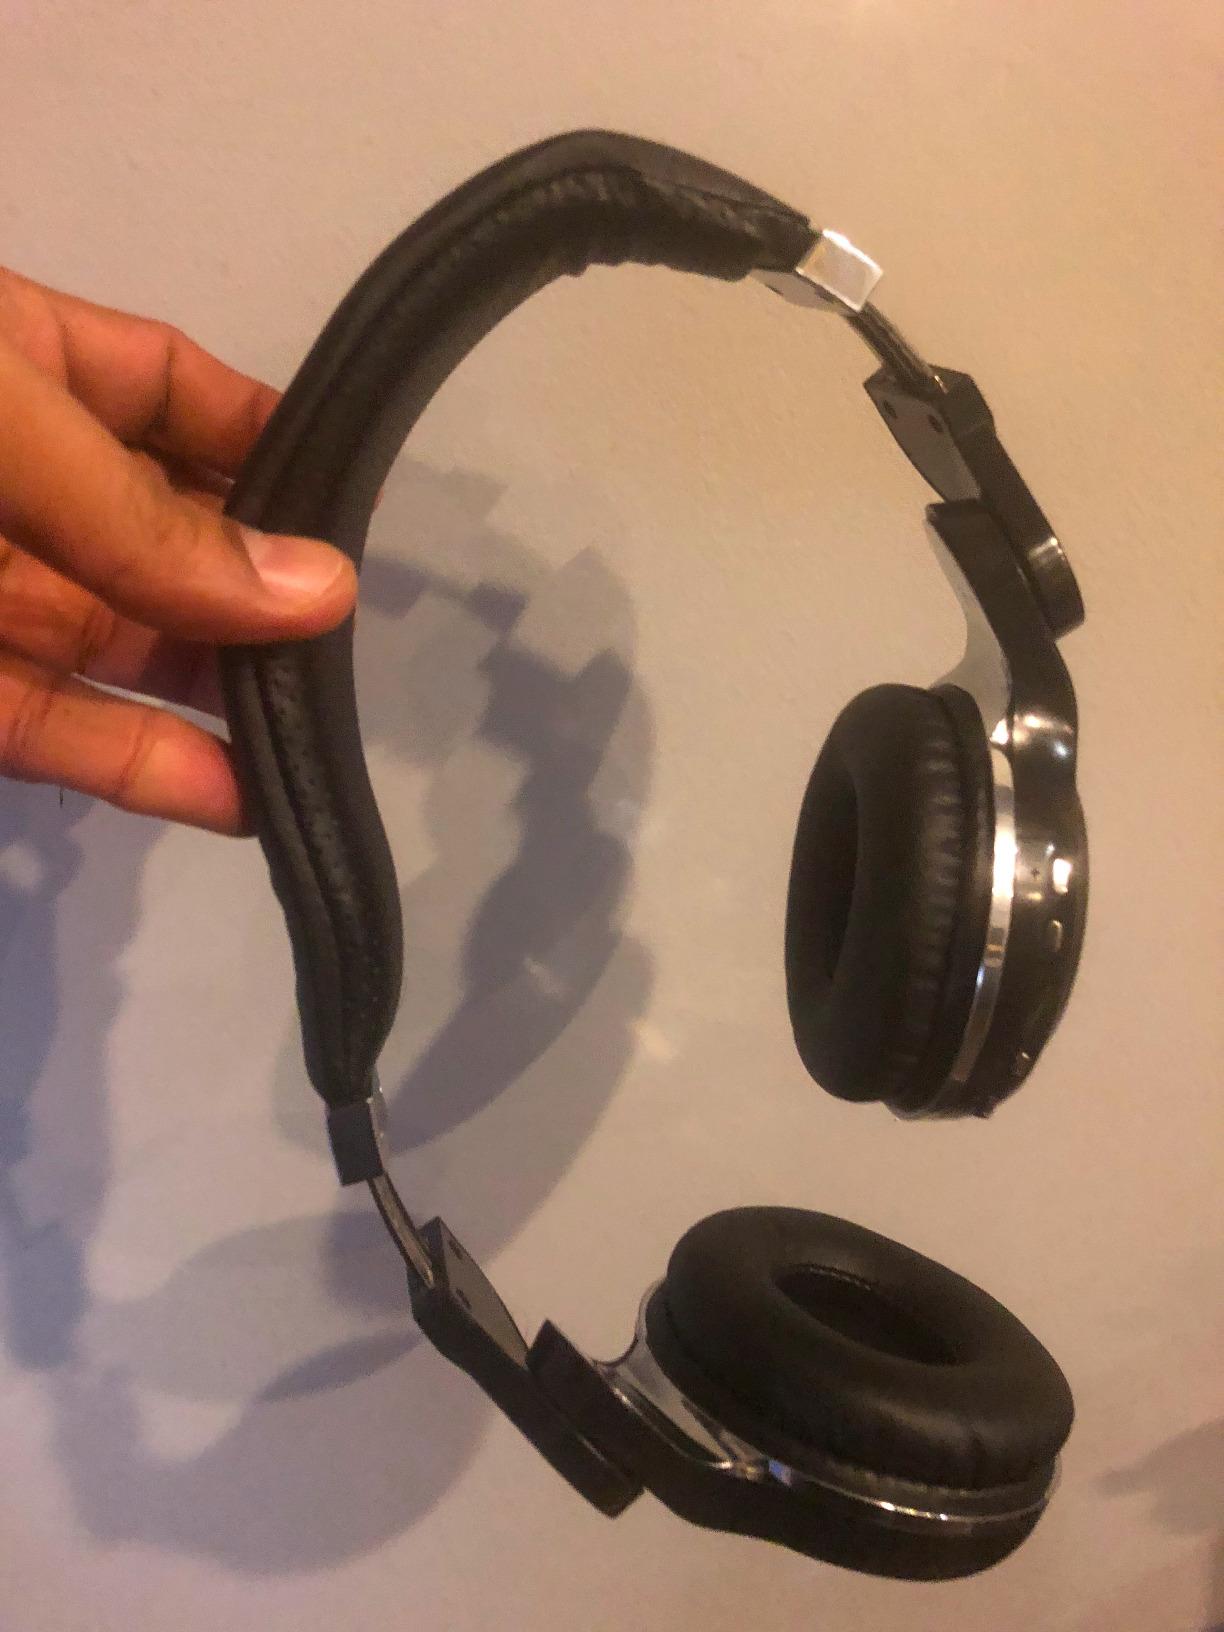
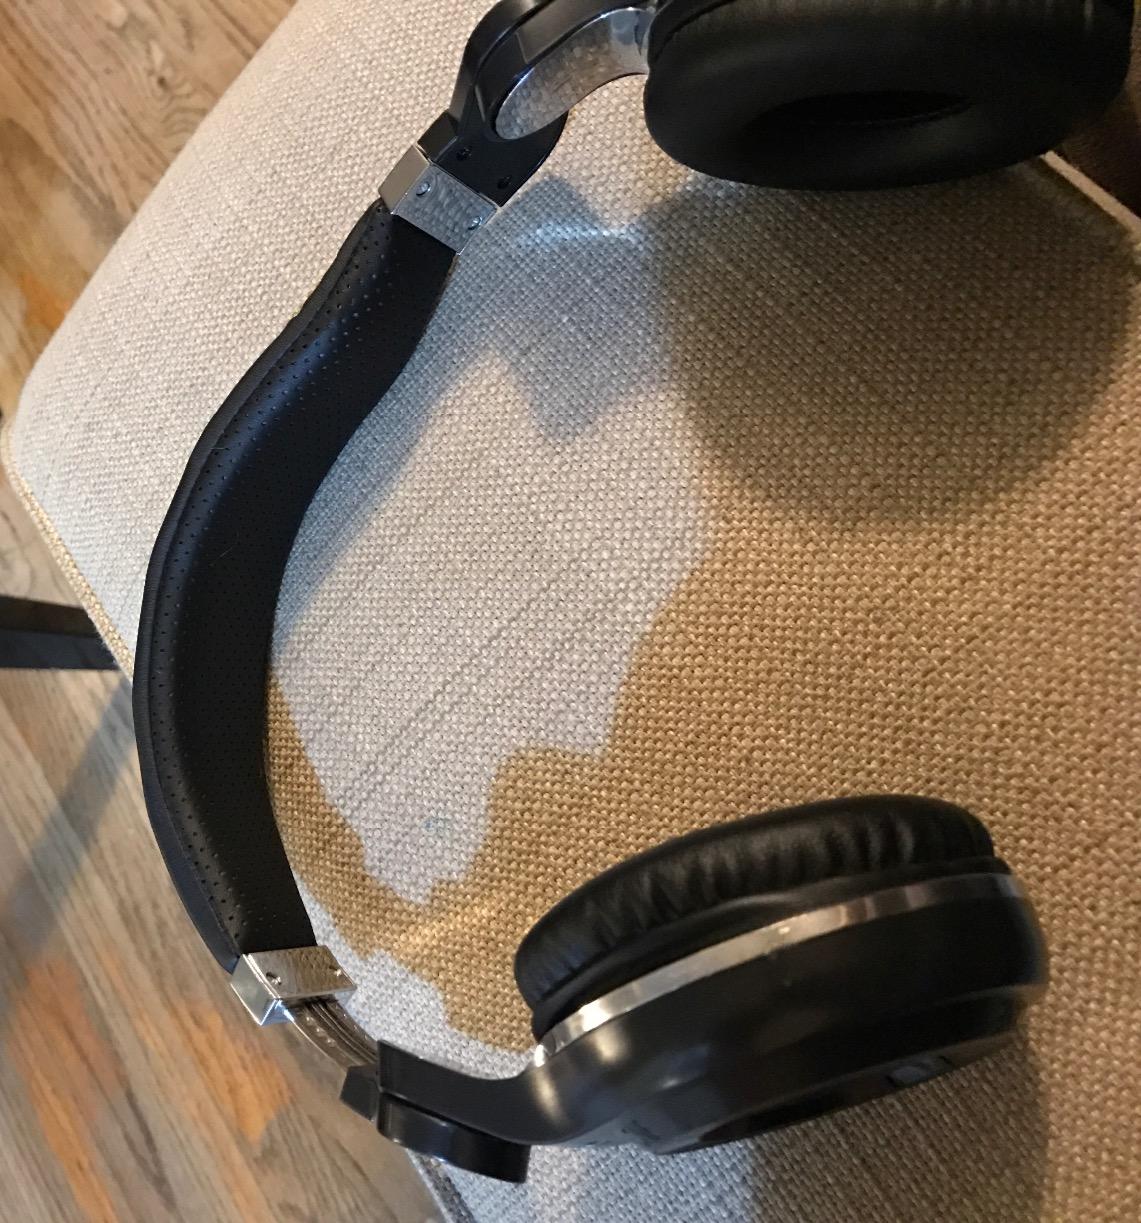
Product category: headphones
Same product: no